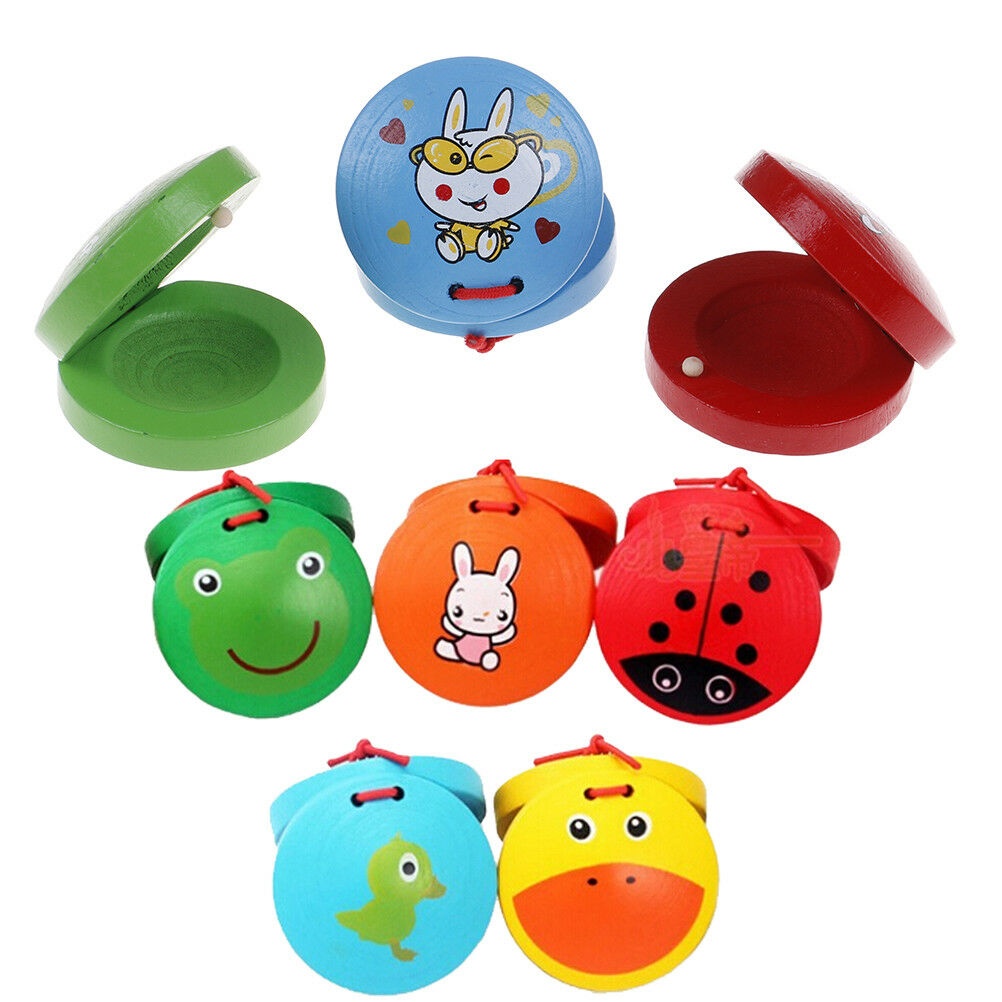
New children musical percussion instrument xmas gift cartoon wooden castanet  3C
ITEM NAME:New children musical percussion instrument xmas gift cartoon wooden castanet 3C 100% brand new and high quality Material: Wooden Quantity :1pcs Color:Ã‚ random color ! An animal pattern castanet kid's toy Crafted from environmentally friendly wood and non toxic paint Produce beautiful clapping sound Hand painted on oneside with cartoon pattern Perfect tool to enhance coordination Make music fun with this castanet! Simply place the castanet on your finger and click them together to add rhythm to your song. Great gift to children. Note: Due to the difference between different monitors, the picture may not reflect the actual color of the item. Thank you! Include: 1Pc toy.Make music fun with this castanet! Great gift to children. An animal pattern castanet kid's toy. Material: Wooden. Perfect tool to enhance coordination. Color: random color !
Brand: Shop2IndiaBei
Category: Toys & Games > Toys > Musical Toys > Drums & Percussion Instruments